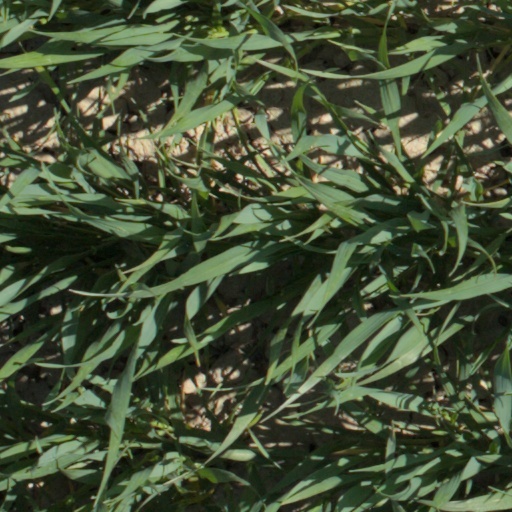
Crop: wheat